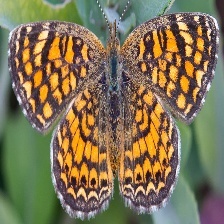
Species: CRECENT